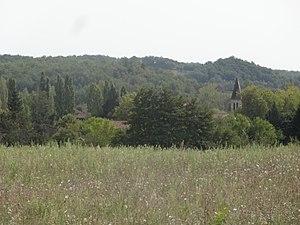
Moncorneil-Grazan vu depuis l'église de Grazan.
Moncorneil-Grazan est une commune française située dans le département du Gers en région Occitanie.